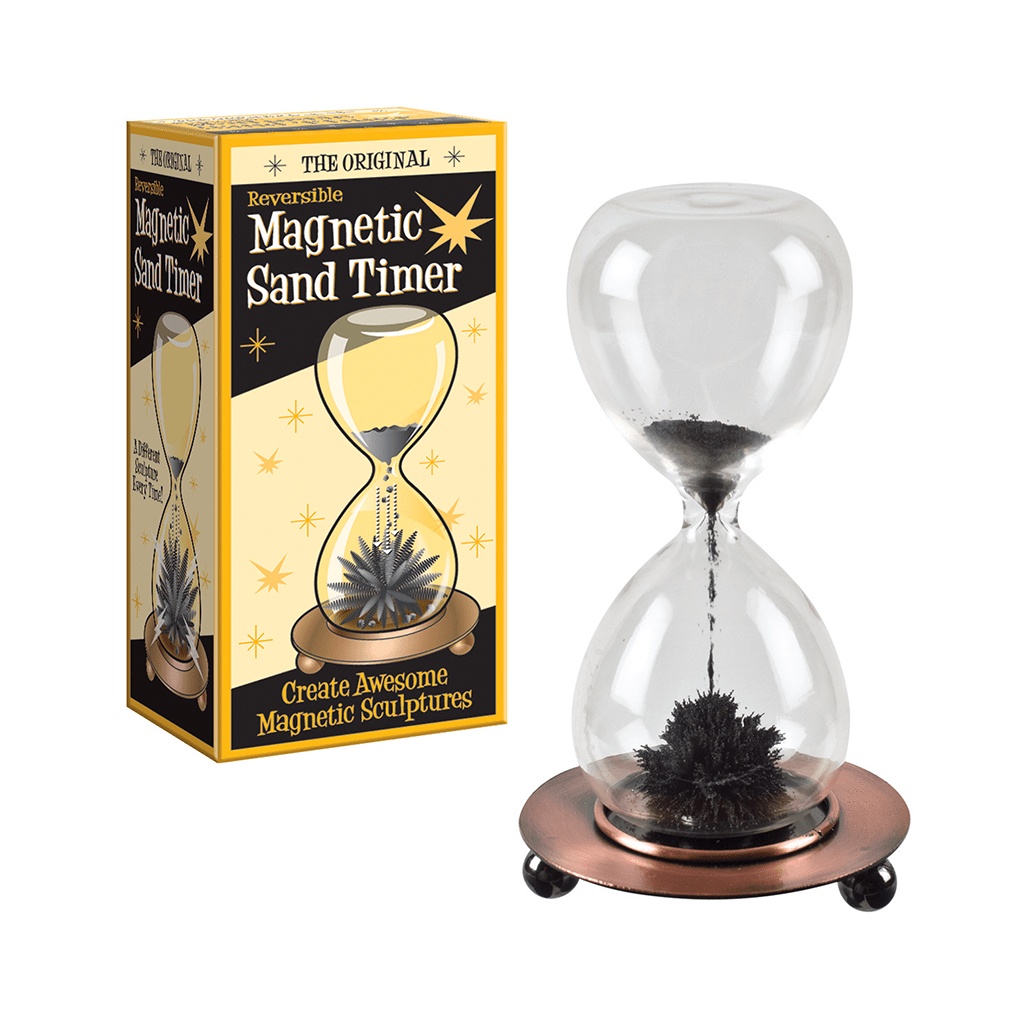
Magnetic Sand Timer
Watching time fly has never been so interesting! This desktop toy is a classic glass sand timer with a magnetic twist. This Magnetic Sand Timer uses iron filaments and a base with a magnet for a mesmerizing effect. This is a great conversation piece for your home. Kids will love to watch as the magnet pulls the filaments down. Twist and turn the timer for a variety of unique formations! Timer runs about 40 seconds Measures 5" tall Ages 8+ Westminster Toys' approach is to find the best opportunities to bring the greatest value to their customers. Westminster's founders embodied this philosophy, building a company with a wide breadth of expertise of toys, gifts, novelties, and more.
Brand: Tedco Toys
Category: Toys & Games > Toys > Visual Toys